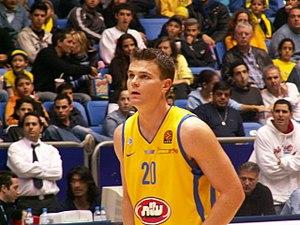
Kirk Penney né le 23 novembre 1980 à North Shore, est un joueur néo-zélandais de basket-ball, évoluant au poste d'arrière.
Cet article liste les effectifs des équipes participant à la Coupe du monde de basket-ball masculin 2014.